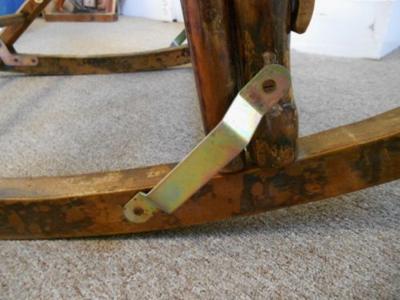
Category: chair